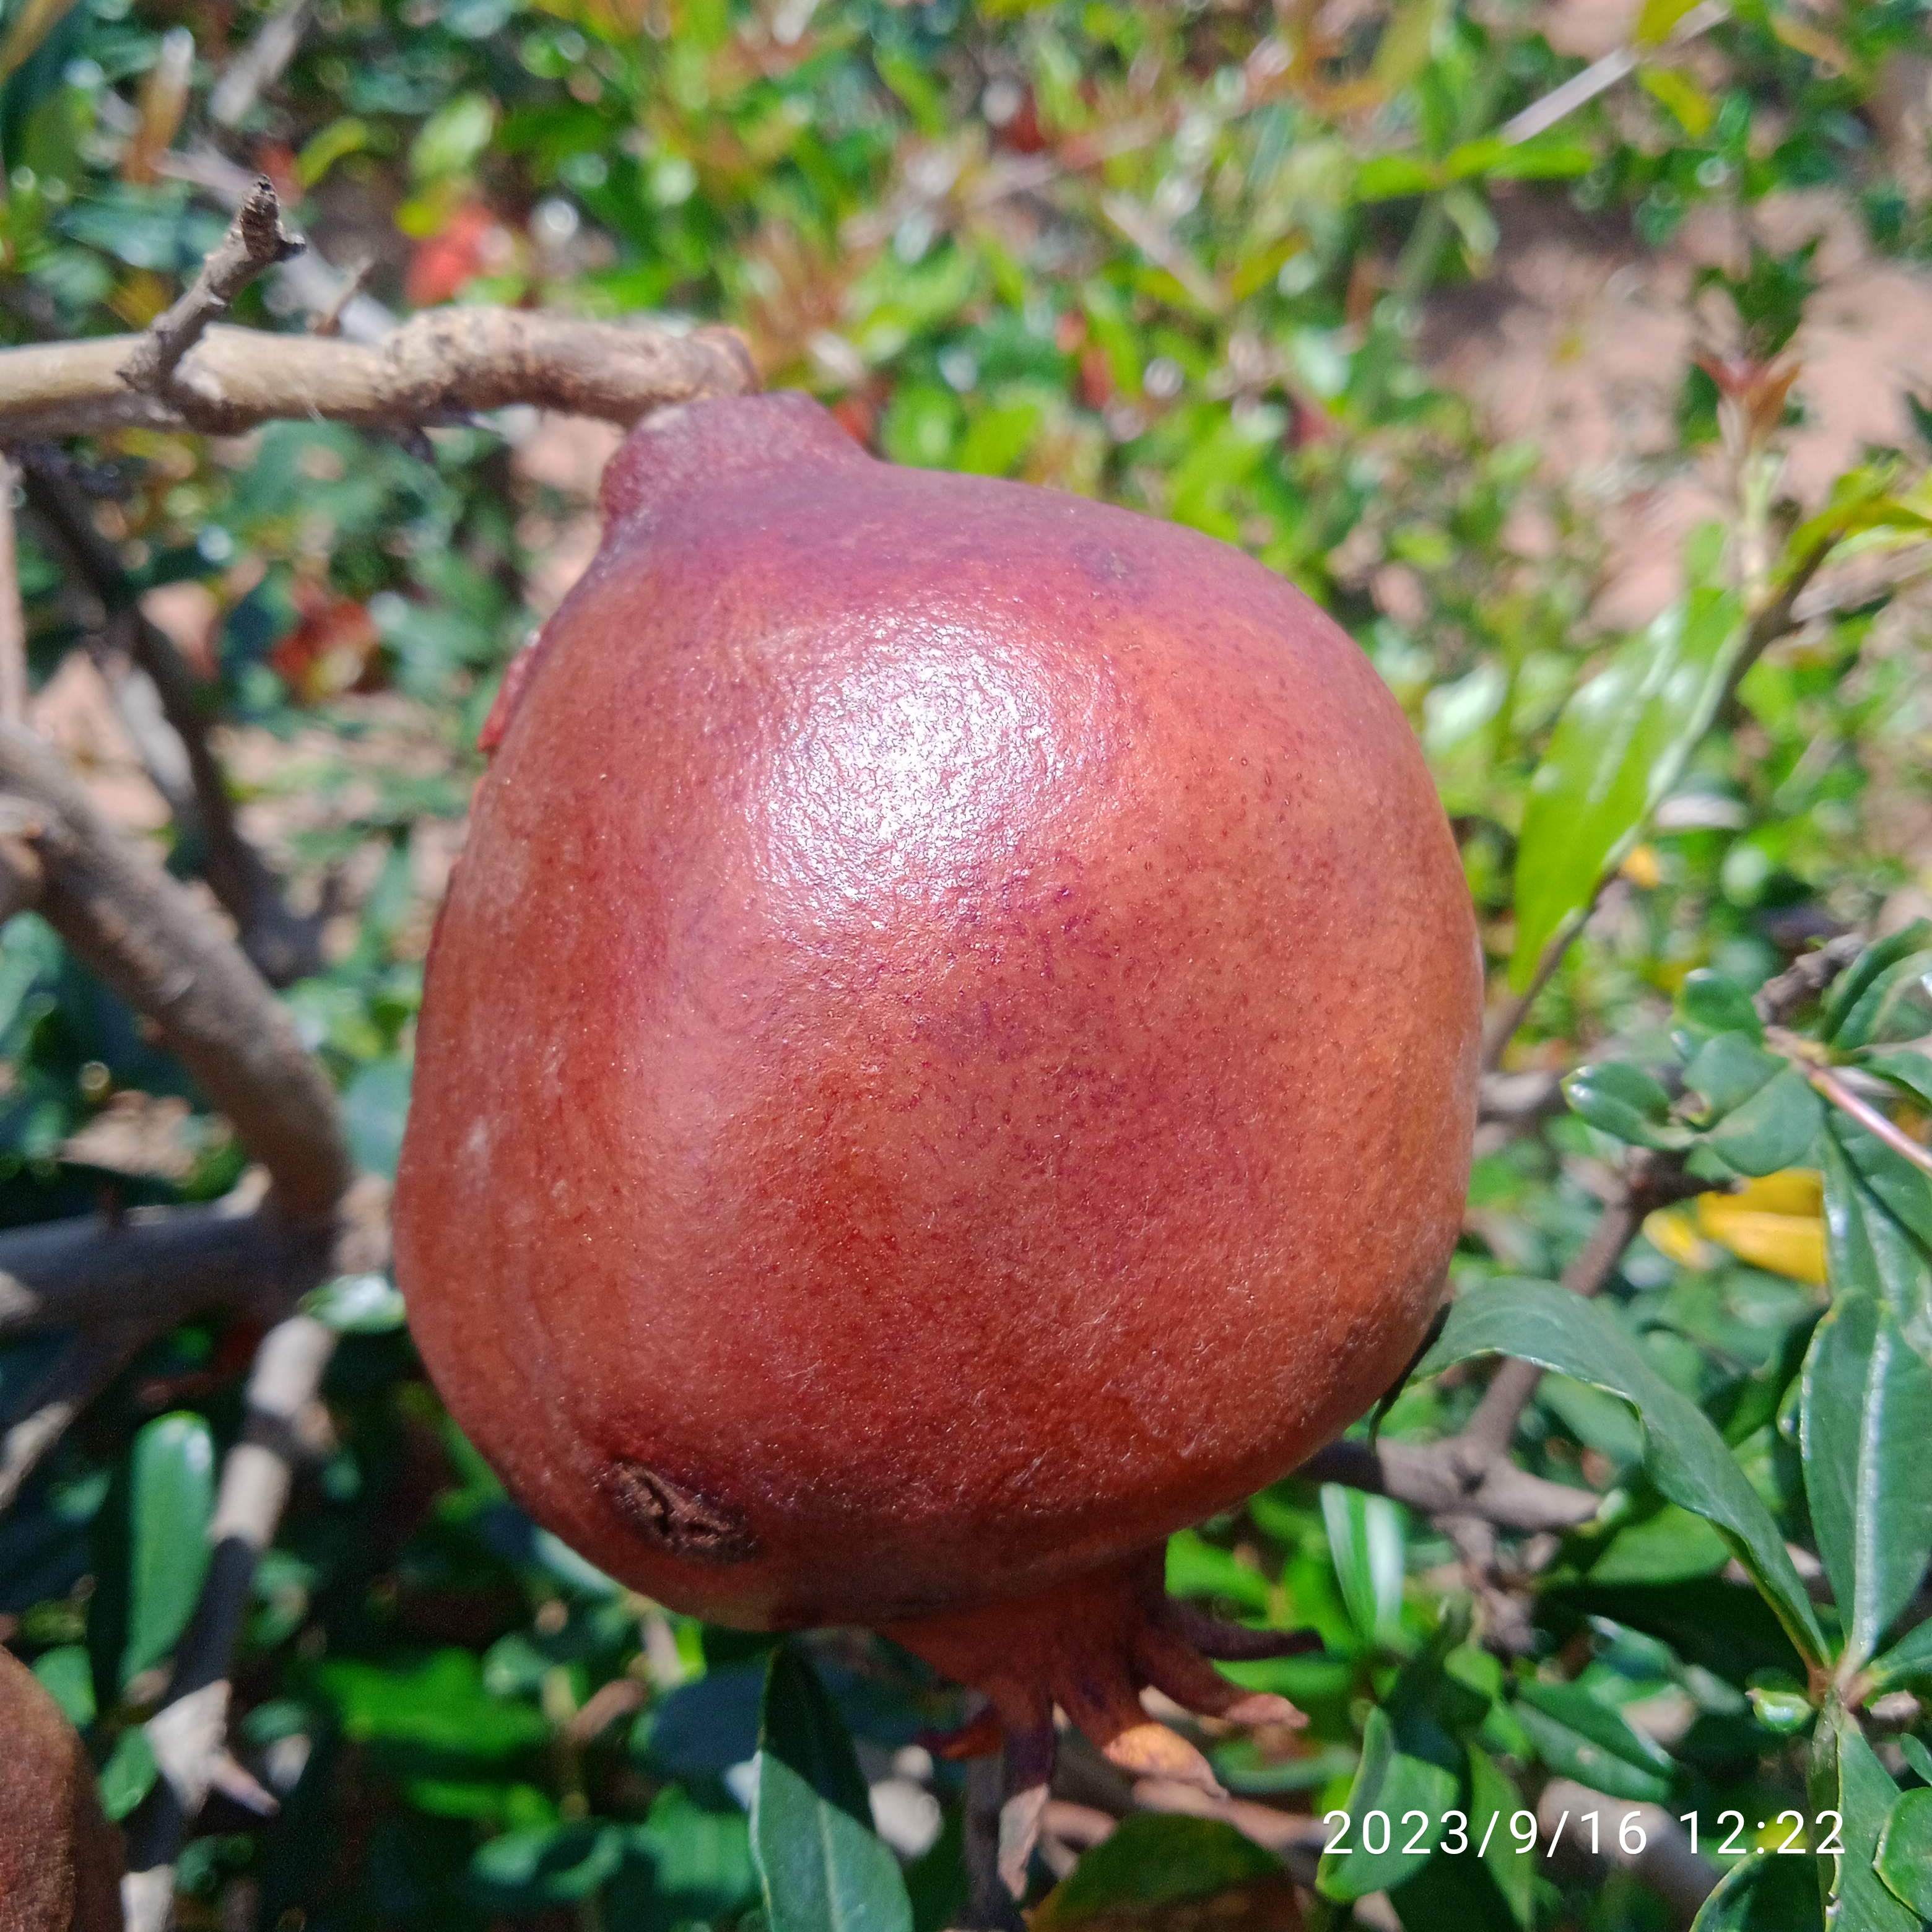
Label: Alternaria